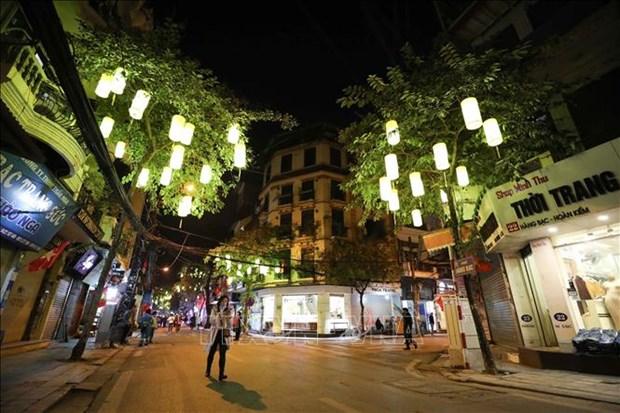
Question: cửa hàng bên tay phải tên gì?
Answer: cửa hàng tên minh thu